Presidency of Joseph Estrada

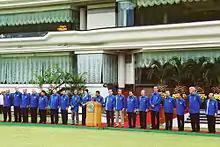
Estrada (7th from right) during the APEC summit in 2000.

Even with its strong economic team, the Estrada administration failed to capitalize on the gains of the previous administration. Estrada's administration was severely criticized for cronyism, incompetence, and corruption, causing it to lose the confidence of foreign investors. Foreign investors' confidence was further damaged when, in his second year, Estrada was accused of exerting influence in an investigation of a friend's involvement in stock market manipulation. Social unrest brought about by numerous bombing threats, actual bombings, kidnappings, and other criminal activities contributed to the economy's troubles. Economic performance was also hurt by climatic disturbance that caused extremes of dry and wet weather.